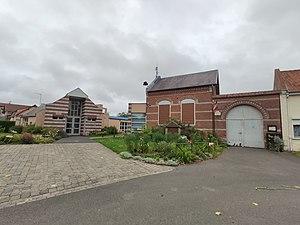
Pissy (Somme)
Pissy est une commune française située dans le département de la Somme, en région Hauts-de-France.